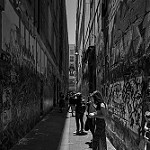
Label: street